Same-sex marriage in Scotland

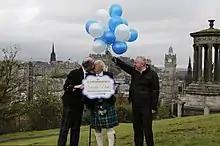
MSP Alex Neil with a same-sex couple in 2014

On 25 July 2012, the Scottish Government announced it would bring forward legislation to legalise both civil and religious same-sex marriage in Scotland. It reiterated its intention to ensure that no religious group or individual member of the clergy would be forced to conduct such ceremonies; it also stated its intention to work with Westminster to make necessary changes to the "Equality Act 2010" to ensure that this would be guaranteed.